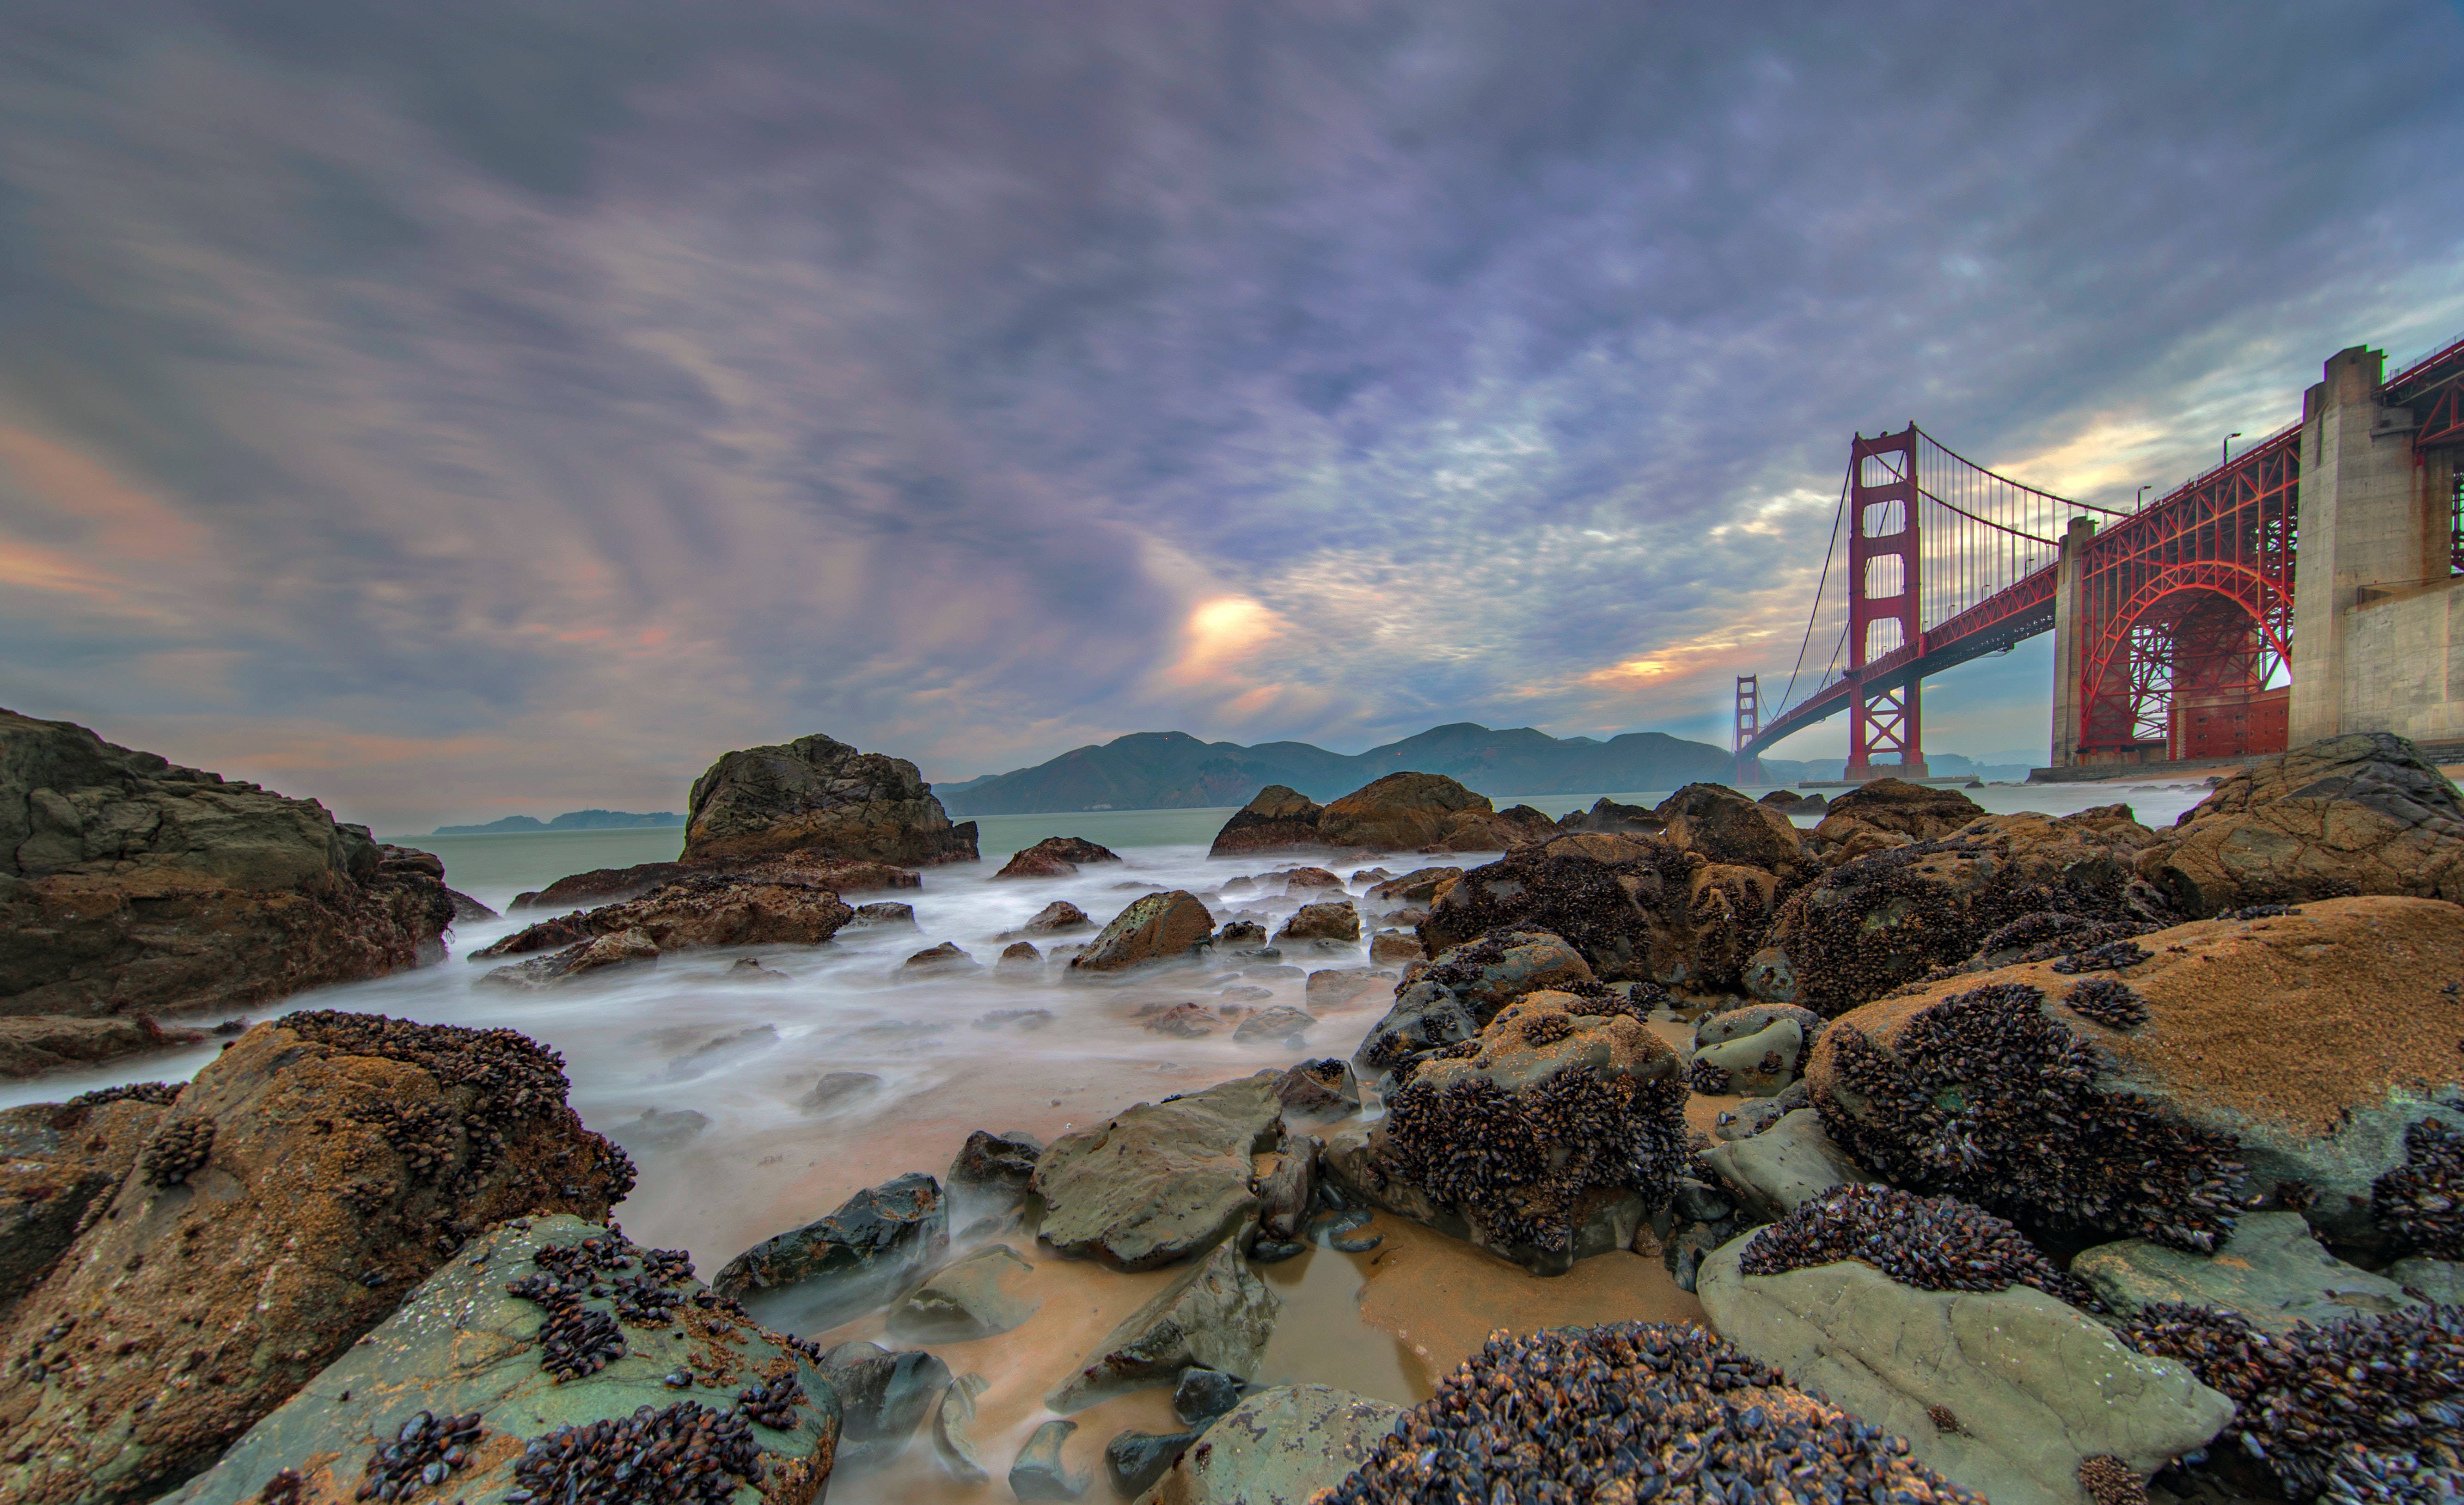
sky, nature, coast, sea, rock, shore, water, cloud, natural landscape, beach, ocean, headland, morning, wave, coastal and oceanic landforms, horizon, sunrise, landscape, bay, wind wave, dawn, tourism, promontory, evening, sunlight, sunset, mountain, reflection, tide pool, sand, cove, tropics, meteorological phenomenon, vacation, hill, dusk, cape